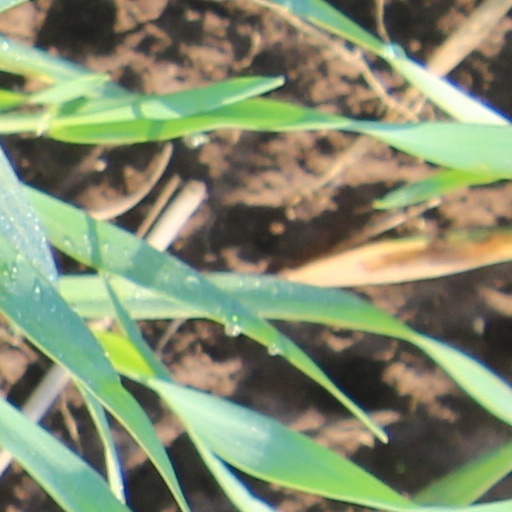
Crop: wheat